Afaq Khoja

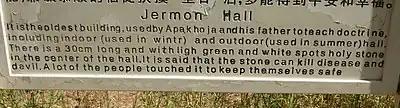
Jermon Hall sign in Kasghar

After this victory Afak Khoja declared his son Yahiya Khoja a Khan with the title "Khan Khoja" and made himself a powerful ruler controlling several cities around the Tarim Basin, including Khotan, Yarkand, Korla, Kucha and Aksu as well as Kashgar. According to sources from Ishaki khojas Afaq Khoja initially paid 100,000 "tangas" (silver coins) to the Dzungars for their military assistance and accepted the mandate of the Dzungars, led by Galdan Boshughtu Khan (1670–1697). Later the Dzungars demanded they pay them 100,000 "tangas" every year as tribute and this request was accepted by Afak Khoja.